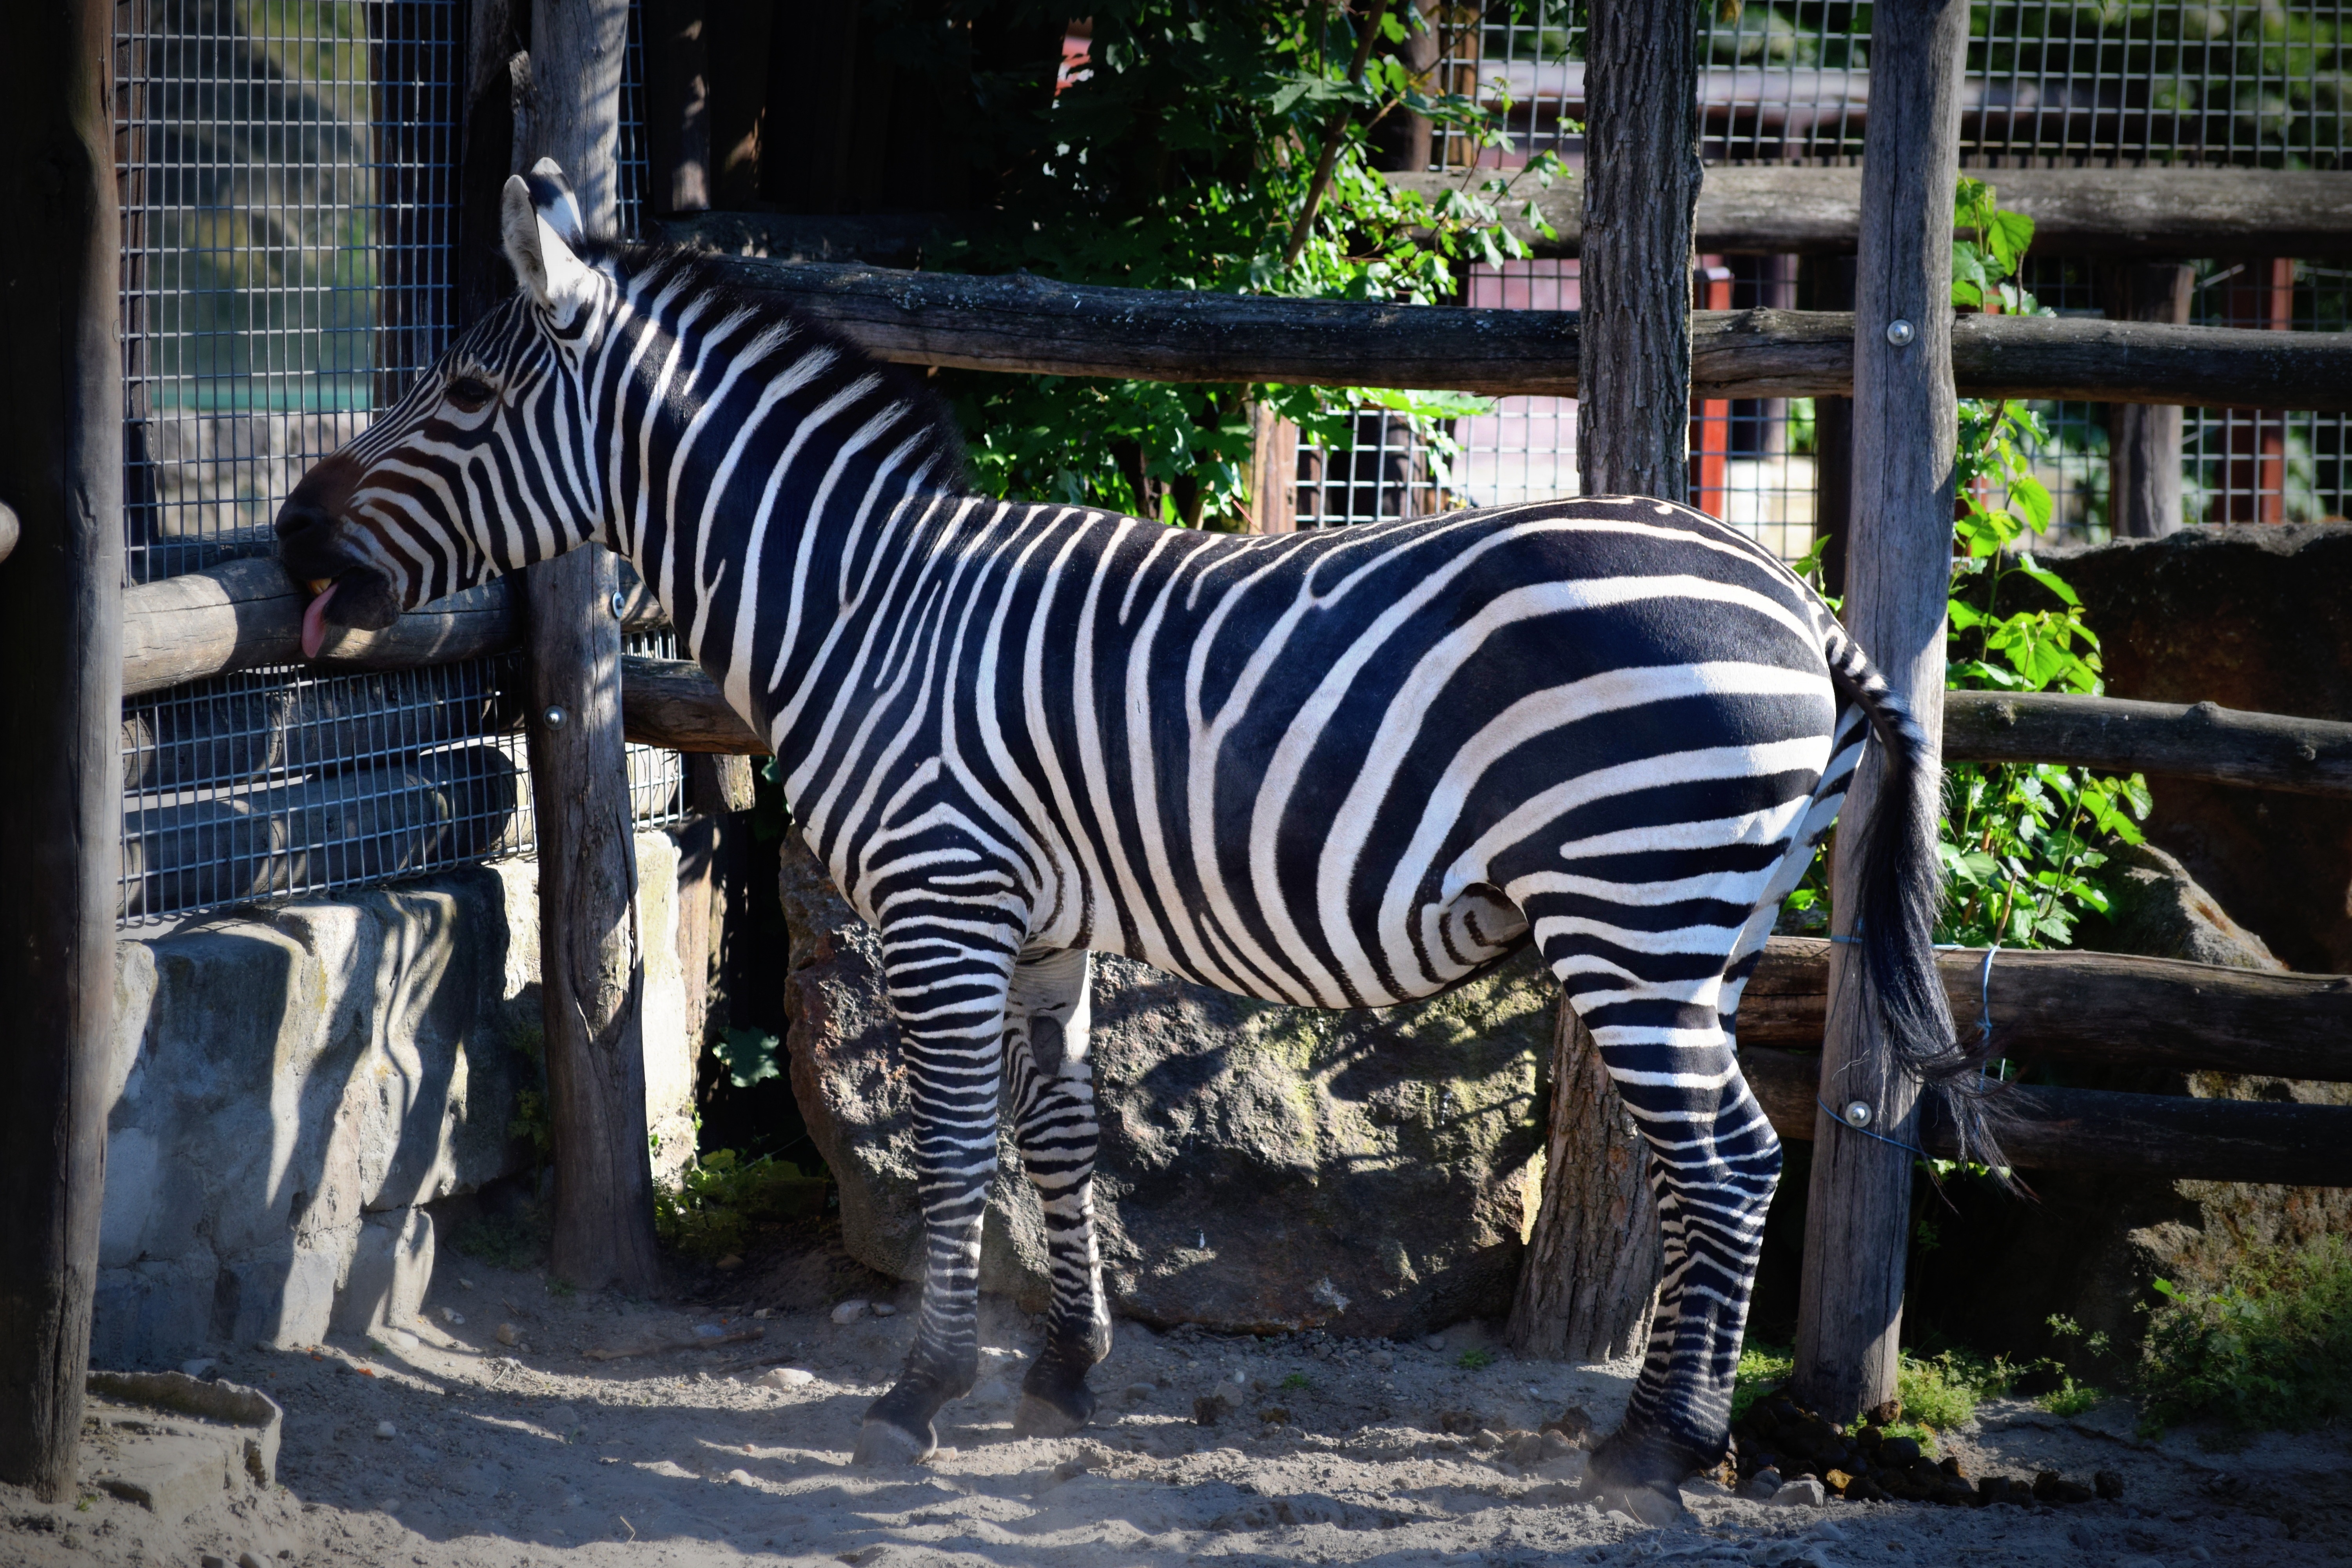
recreation, wildlife, zoo, mammal, fauna, zebra, striped, outdoor recreation, horse like mammal